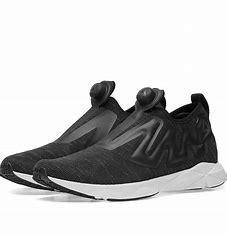
Brand: Reebok
Model: Pump Supreme